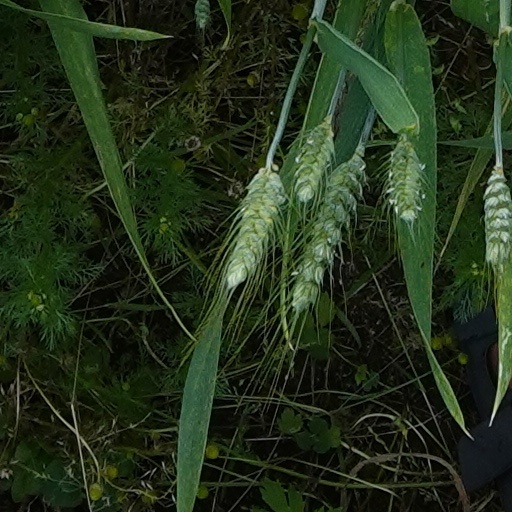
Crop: wheat